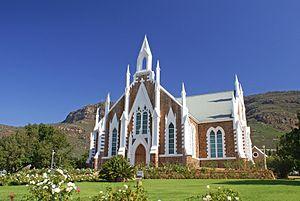
Piketberg est une petite ville d'Afrique du Sud située dans la province du Cap-Occidental, sur les bords du fleuve Berg.
Le calvinisme afrikaner est un développement théologique et philosophique spécifique à la communauté afrikaner qui combinait la religion calviniste avec les aspirations politiques des sud-africains blancs parlant l'afrikaans, avec notamment une insistance particulière sur la notion vétéro-testamentaire de "peuple élu". Les Afrikaners négocièrent un accord d'autonomie dans les quatre colonies britanniques d'Afrique australe, huit ans après la Seconde Guerre des Boers, et s'établirent fermement comme la minorité dirigeante en Afrique du Sud jusqu'à ce que la pression internationale et le désordre croissant au sein de ce pays les obligèrent à démanteler leur politique de domination exclusive nommée apartheid.